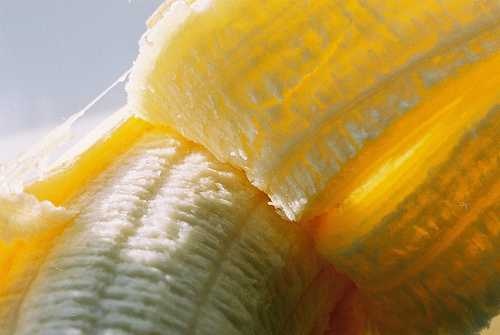
Label: Banana